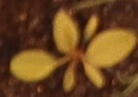
Label: Palmer Amaranth